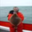
Label: flatfish